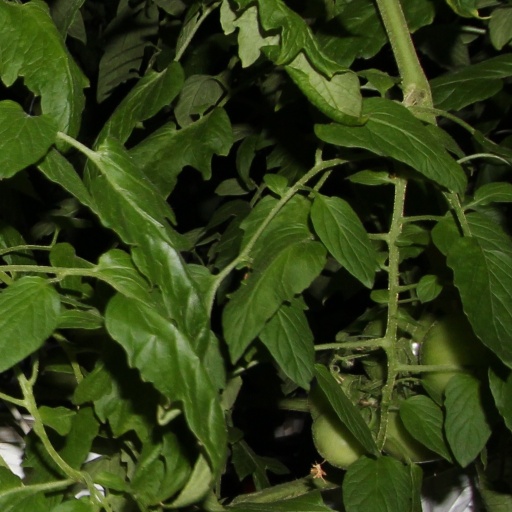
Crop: tomato